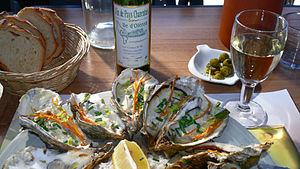
La dénomination vernaculaire huître désigne les mollusques marins bivalves de la famille des Ostreidae et plus largement de la super-famille des Ostreoidea. Les huîtres ne vivent que dans l'eau salée ou saumâtre et se trouvent dans toutes les mers. Ces mollusques sessiles vivent à l'état naturel fixés sur un substrat rocheux.
Le charentais, appelé vin de pays charentais jusqu'en 2009, est un vin français d'indication géographique protégée de zone, qui est produit dans les deux départements des Charentes, c'est-à-dire la Charente et la Charente-Maritime.
Le vignoble charentais ou vignoble des Charentes est une région viticole française localisée sur les deux départements de la Charente et de la Charente-Maritime. Parfois rattachée au vignoble du Sud-Ouest, elle est principalement connue pour son eau-de-vie, le cognac, mais produit également des vins, dont plusieurs sont classés en indication géographique protégée, la conjonction des deux produisant également une mistelle, le pineau des Charentes.